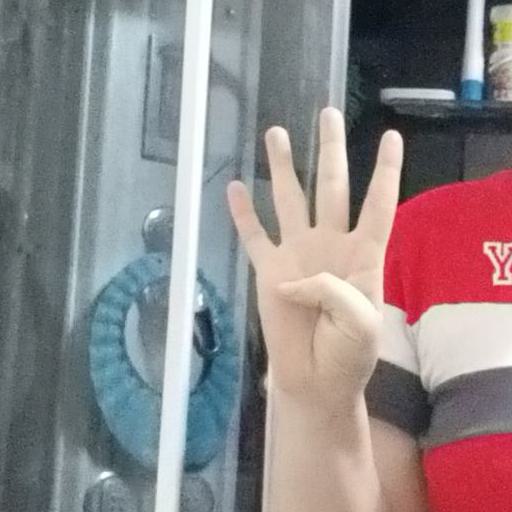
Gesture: four